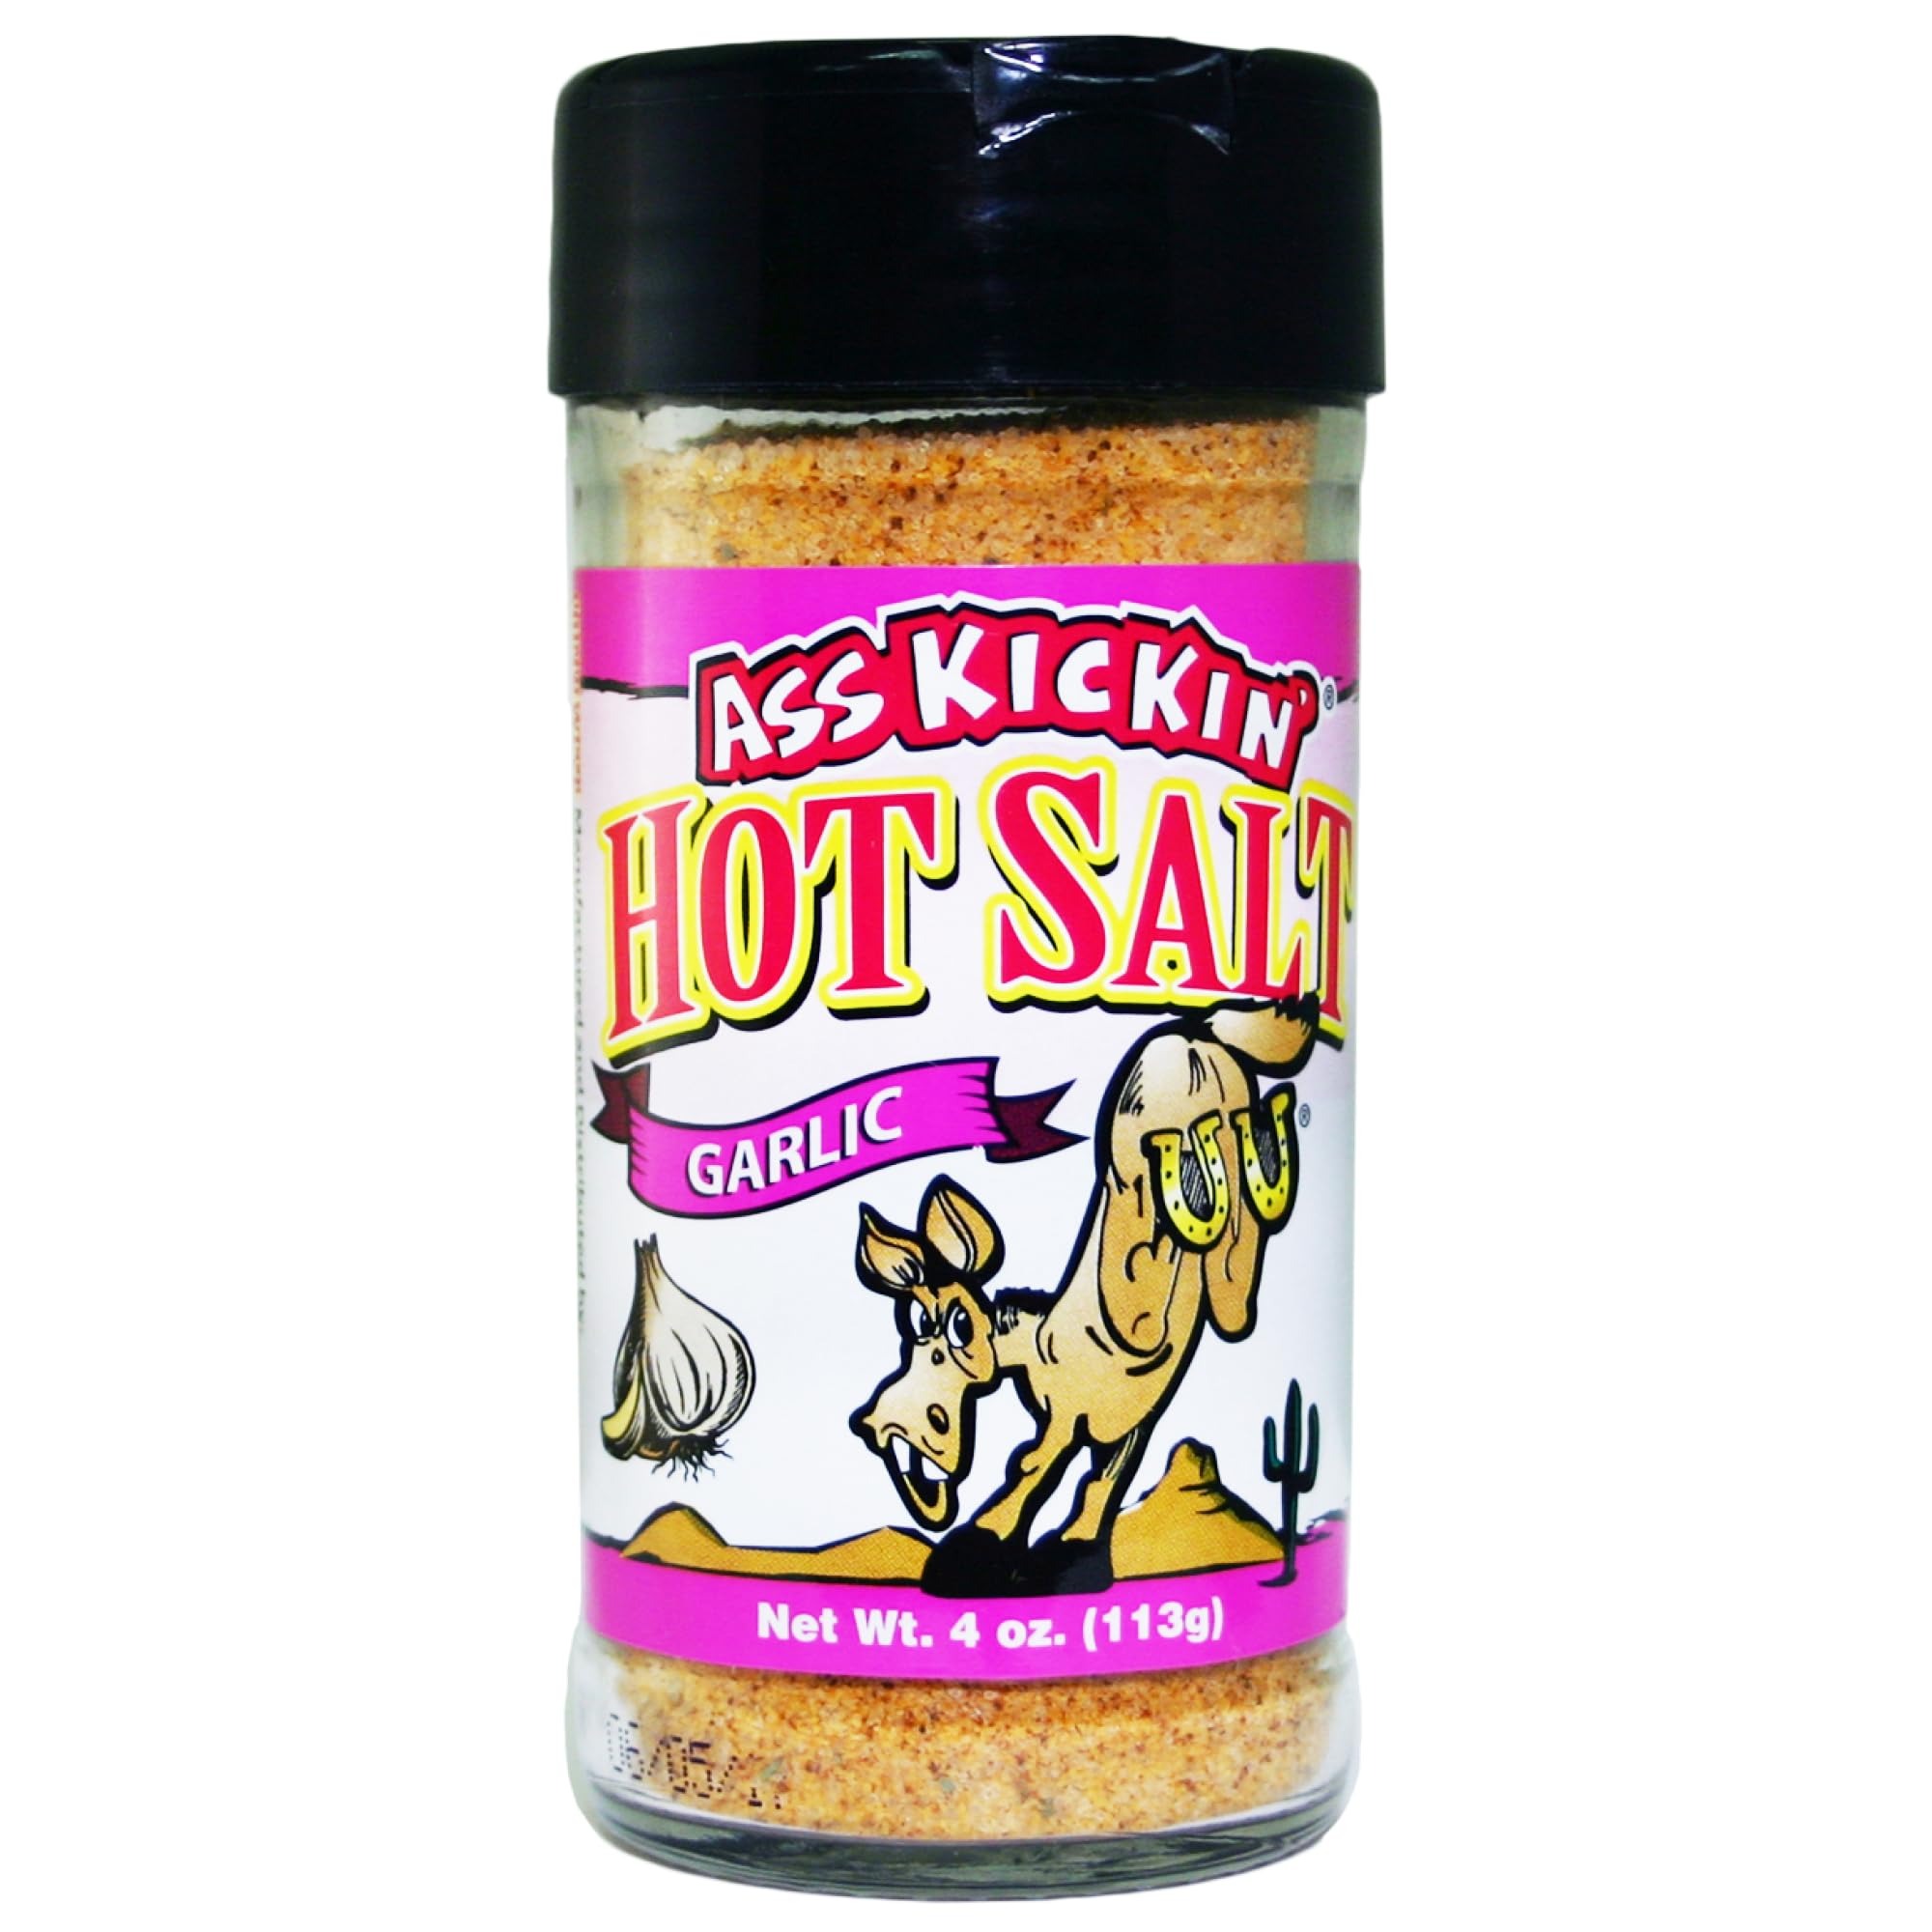
Item Name: ASS KICKIN' Hot & Spicy Garlic Salt – 4oz. Shaker Jar - Perfect Flavored Salt for Popcorn Seasoning, Margarita Salt and French Fry Seasoning - Premium Gourmet Gift
Bullet Point 1: PERFECT BLEND OF FLAVOR: A wonderful salt blend between spicy habanero and garlic that makes the ultimate flavored salt for popcorn seasoning or margarita salt.
Bullet Point 2: THE ONLY HOT SPICY SALT YOU’LL EVER NEED!: The garlic spicy salt adds an amazing layer of heat to any food. Perfect for any meal that needs a touch of insane heat.
Bullet Point 3: <b>LEVEL UP YOUR DISHES. Our </b> combination of ingredients delivers an incredible flavor profile unprecedented to garlic salt. This isn’t about bringing you the hottest, spiciest salt on the planet. Instead, Discover how this spicy salt livens up your favorite dishes and brings the bold and spicy flavor to all food designed for only the most curious connoisseur. <p>
Bullet Point 4: PERFECT PREMIUM GOURMET GIFT: This also makes a wonderful gift for the “foodie” in your life or any chefs you may know as well as a great gourmet gift for birthdays, Father’s day, Mother’s day, Christmas and any other holiday.
Bullet Point 5: QUALITY: This is one of the best superior quality gourmet hot & spicy ghost pepper salts on the market today and probably the last salt gift set you will need to ever try! Perfect for the fans of spice and the heat experience with an unmatched flavor profile! Just check our reviews.
Product Description: <b> PERFECT BLEND OF HEAT & FLAVOR: </b> A wonderful salt blend between spicy habanero and garlic that makes the ultimate flavored salt for popcorn seasoning or margarita salt. <p> <b>THE ONLY HOT SPICY SALT YOU’LL EVER NEED!: </b> The garlic spicy salt adds an amazing layer of heat to any food. Perfect for any meal that needs a touch of insane heat.<p> <b>LEVEL UP YOUR DISHES. Our </b> combination of ingredients delivers an incredible flavor profile unprecedented to garlic salt. This isn’t about bringing you the hottest, spiciest salt on the planet. Instead, Discover how this spicy salt livens up your favorite dishes and brings the bold and spicy flavor to all food designed for only the most curious connoisseur. <p> <b>PERFECT PREMIUM GOURMET GIFT: </b> This also makes a wonderful gift for the “foodie” in your life or any chefs you may know as well as a great gourmet gift for birthdays, Father’s day, Mother’s day, Christmas and any other holiday. <p> <b>QUALITY: </b> This is one of the best superior quality gourmet hot & spicy salts on the market today and probably the last salt gift set you will need to ever try! Perfect for the fans of spice and the heat experience with an unmatched flavor profile! Just check our reviews. <p><br> Give your next dish a kick with a flavorful dash of Kickin’ Garlic Hot Salt. – 4 oz.
Value: 4.0
Unit: Ounce

Price: 11.9